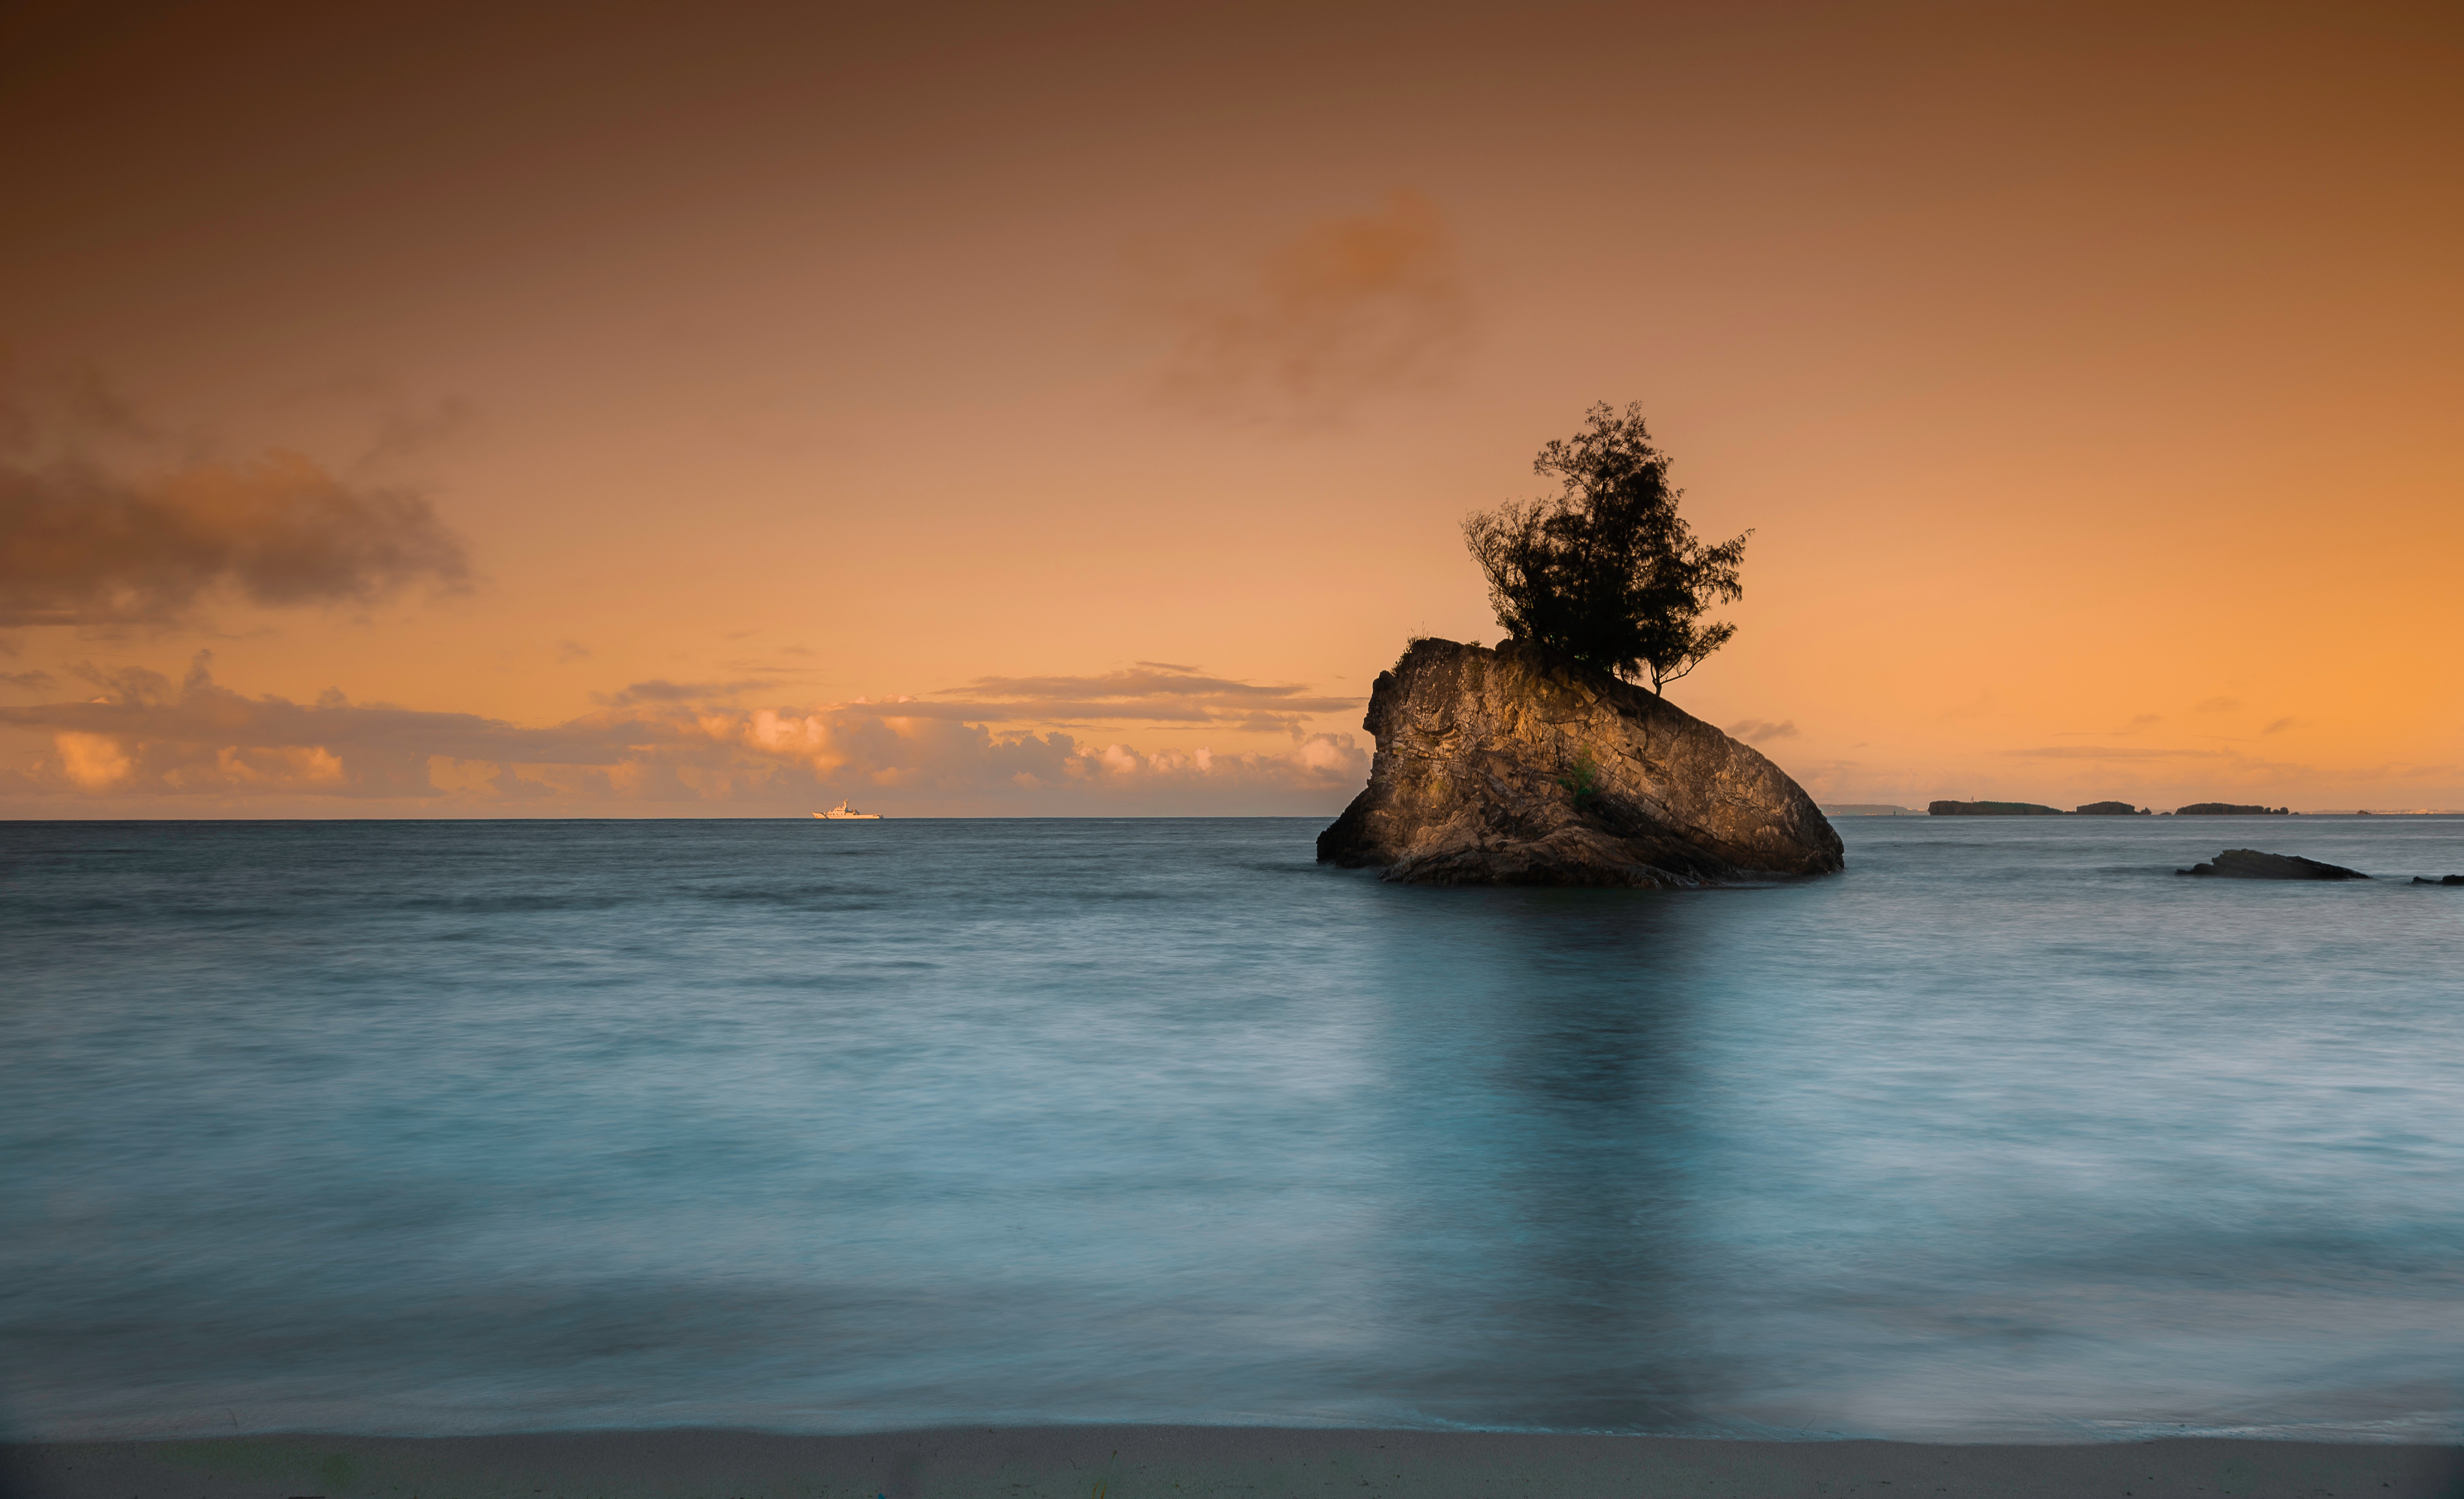
sky, nature, sea, ocean, horizon, water, rock, natural landscape, cloud, tree, coast, sunset, calm, coastal and oceanic landforms, islet, dusk, shore, tropics, landscape, evening, beach, headland, wave, skerry, photography, island, bay, vacation, wind wave, stack, sunrise, promontory, dawn, sound